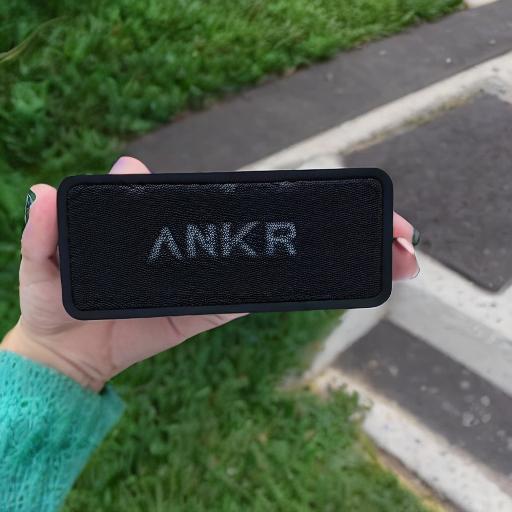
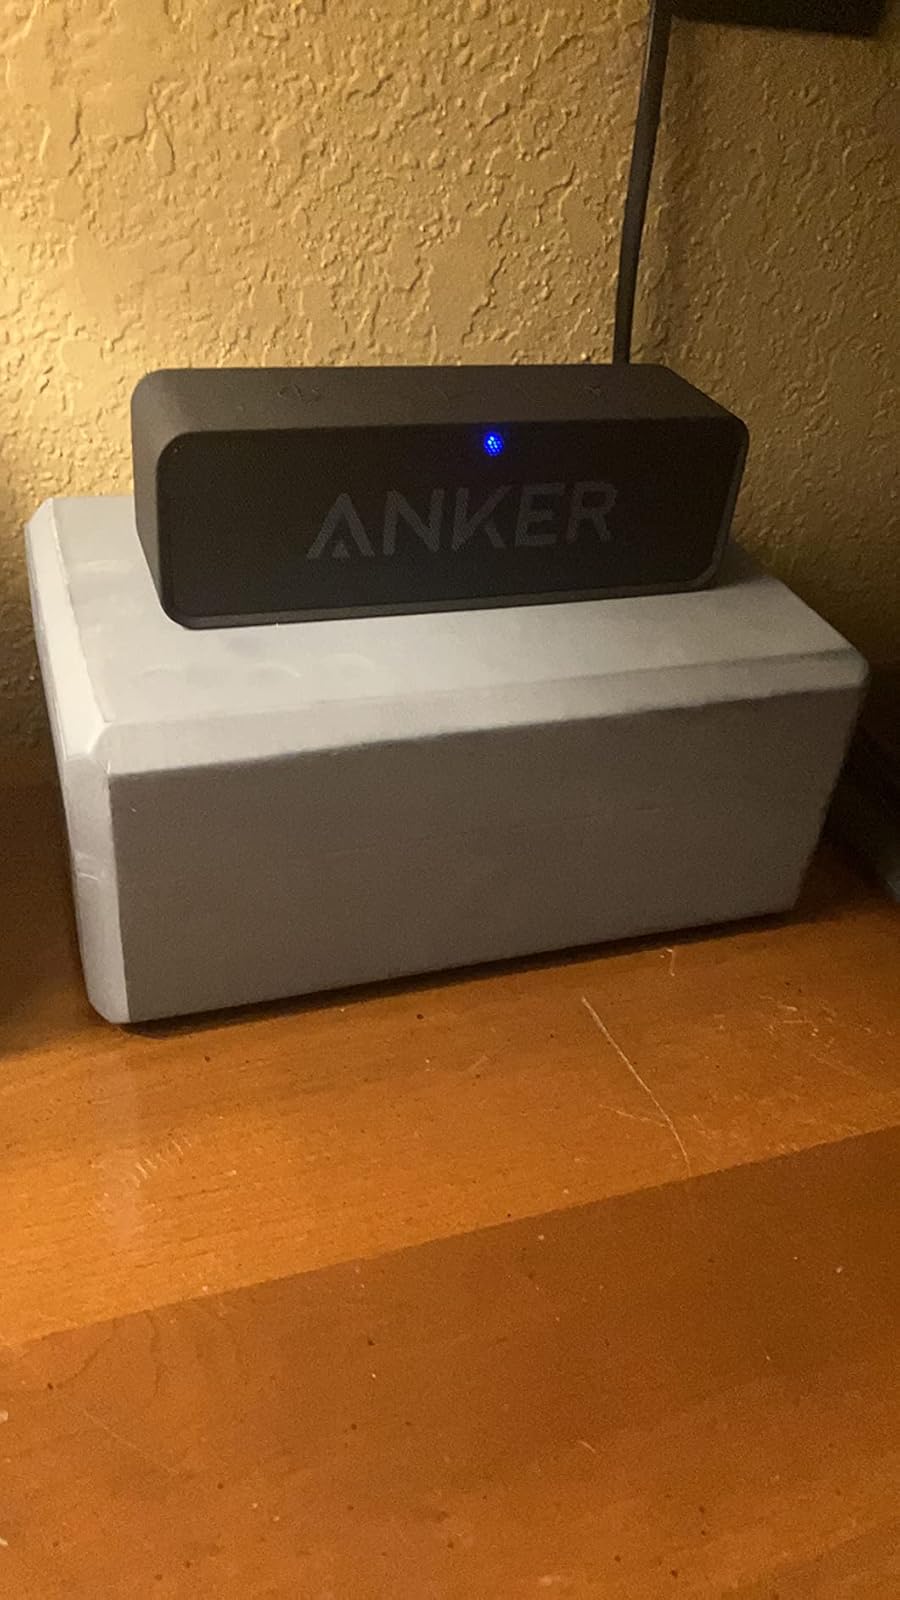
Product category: speaker
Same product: no